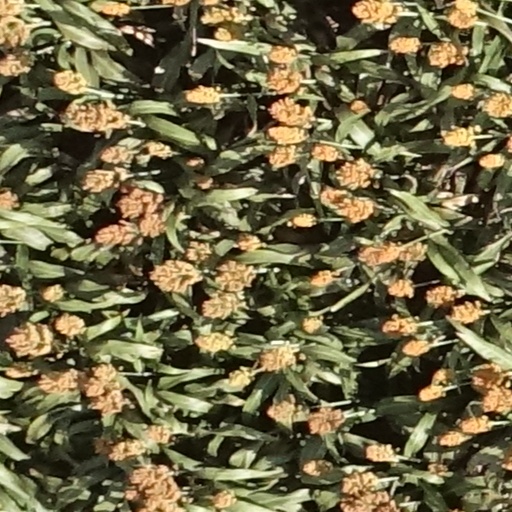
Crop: sorghum